Charleston School of Law

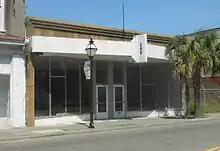
The first location of the Charleston School of Law in 2003 was at 560 King St.

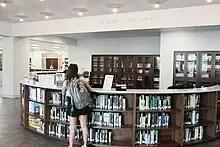
The Solomon Blatt Jr. Law Library.

In 2002, five Charleston judges and attorneys started establishing a law school in Charleston, the first organized effort to offer instruction in the law in Charleston since the 1828 dissolution of the Forensic Club. The five founders were Alex Sanders (a former president of the College of Charleston and a former Chief Judge of the South Carolina Court of Appeals), Edward J. Westbrook (a notable civil lawyer in Charleston), Robert Carr (a U.S. magistrate judge), George Kosko (a U.S. magistrate judge until 2008), and Ralph McCullough (a professor emeritus and former associate dean at the University of South Carolina Law School). The South Carolina Commission on Higher Education granted a license for the school to start accepting students in Fall 2004.